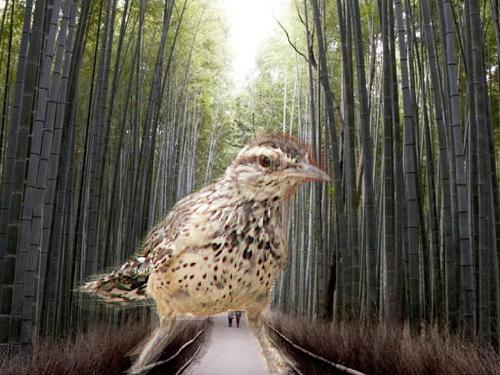
Bird species: Cactus_Wren
Bird type: landbird
Background: land